Christian influences on the Islamic world

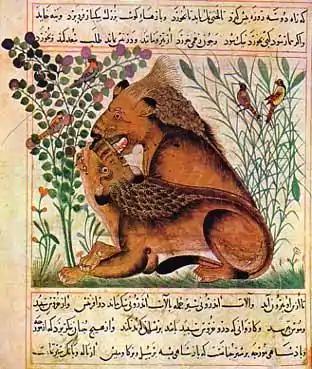
Ibn Bakhtishu's, dated 12th century. Captions appear in Persian.

The field of Islamic Medicine owes its origins to two Christians, Masawaiyh and Hunayn ibn Ishaq. The Nestorian Christian, Yahya ibn Masawayh, wrote many works on fevers, hygiene, and dietetics. Masawaiyh, served six caliphs as a physician, wrote 44 original works and translated many Greek medical works into Arabic, and was made the first head of the House of Wisdom by the Abbasid caliph al-Ma'mun. His was the first treatise on ophthalmology, but he was soon surpassed in this field by his famous pupil, Hunayn ibn Ishaq (aka Johannitius), whom some regard as the father of Arab medicine. Razi, the physician of genius known in medieval Europe as Rhazes, profited greatly from the works started by Hunayn ibn Ishaq. The Assyrian Christian named Stephanos translated the work of Greek physician Pedanius Dioscorides into the Arabic language, and for over a century, this translated medical text was used by the Muslim states.